Bulevardi

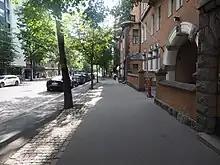
Bulevardi in August 2020.

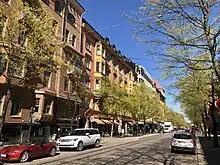
Bulevardi in 2019. In the middle is the famous Café Ekberg.

Bulevardi (Boulevard) is a boulevard in Helsinki, Finland. It starts at Erottaja and ends at Hietalahdentori. The majority of the boulevard is located in the western part of the Kamppi neighborhood and a small part of Punavuori. Restaurants, cafes, and art galleries line the street. The Alexander Theatre and Sinebrychoff Museum of Art are located on Bulevardi.